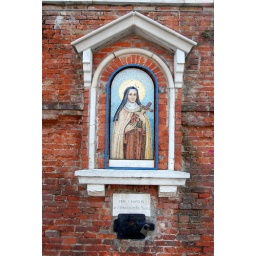
A shrine and alms box on the wall surrounding a monastery in the Santa Croce section of Venice.